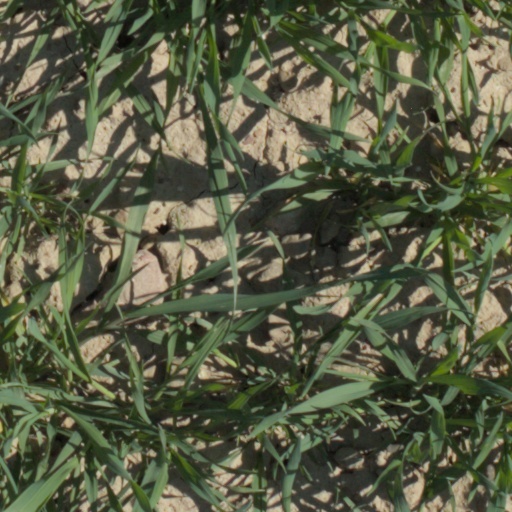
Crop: wheat